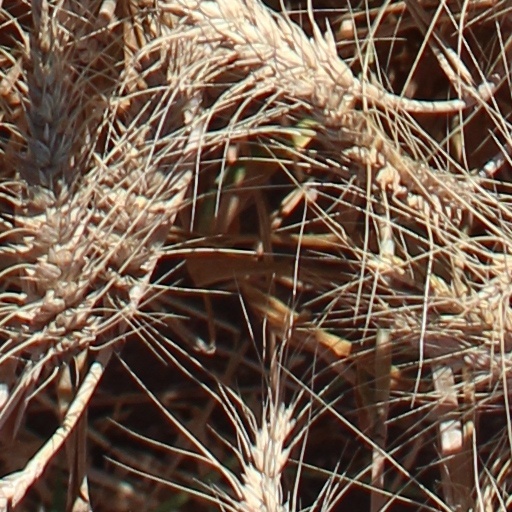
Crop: wheat